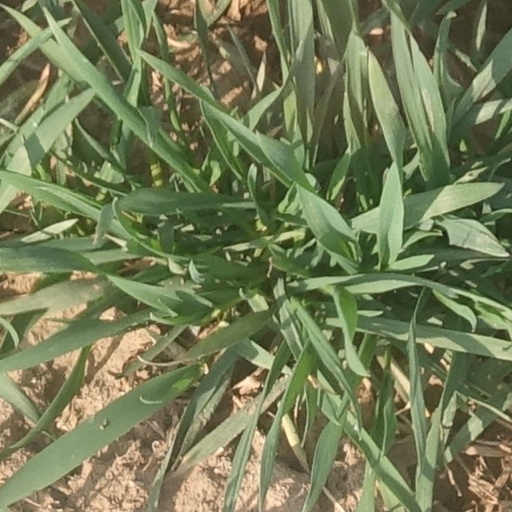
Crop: wheat